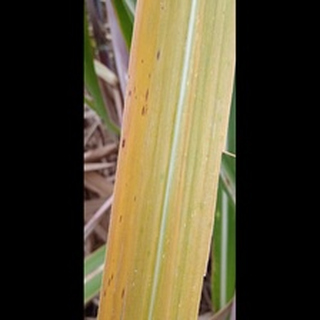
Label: sugarcane_yellow_leaf_disease